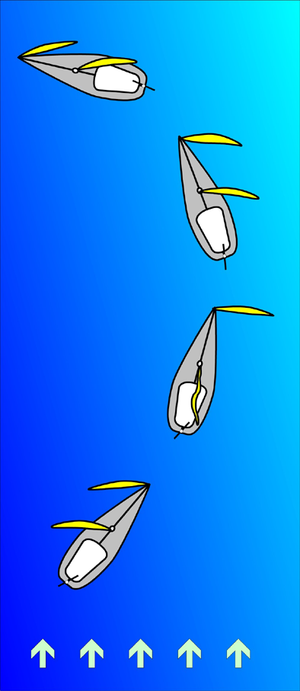
En navigation à voile, empanner consiste pour un voilier à changer d'amure en passant par le vent arrière ; un autre terme utilisé pour l'empannage est virement de bord lof pour lof, les lofs étant échangés.